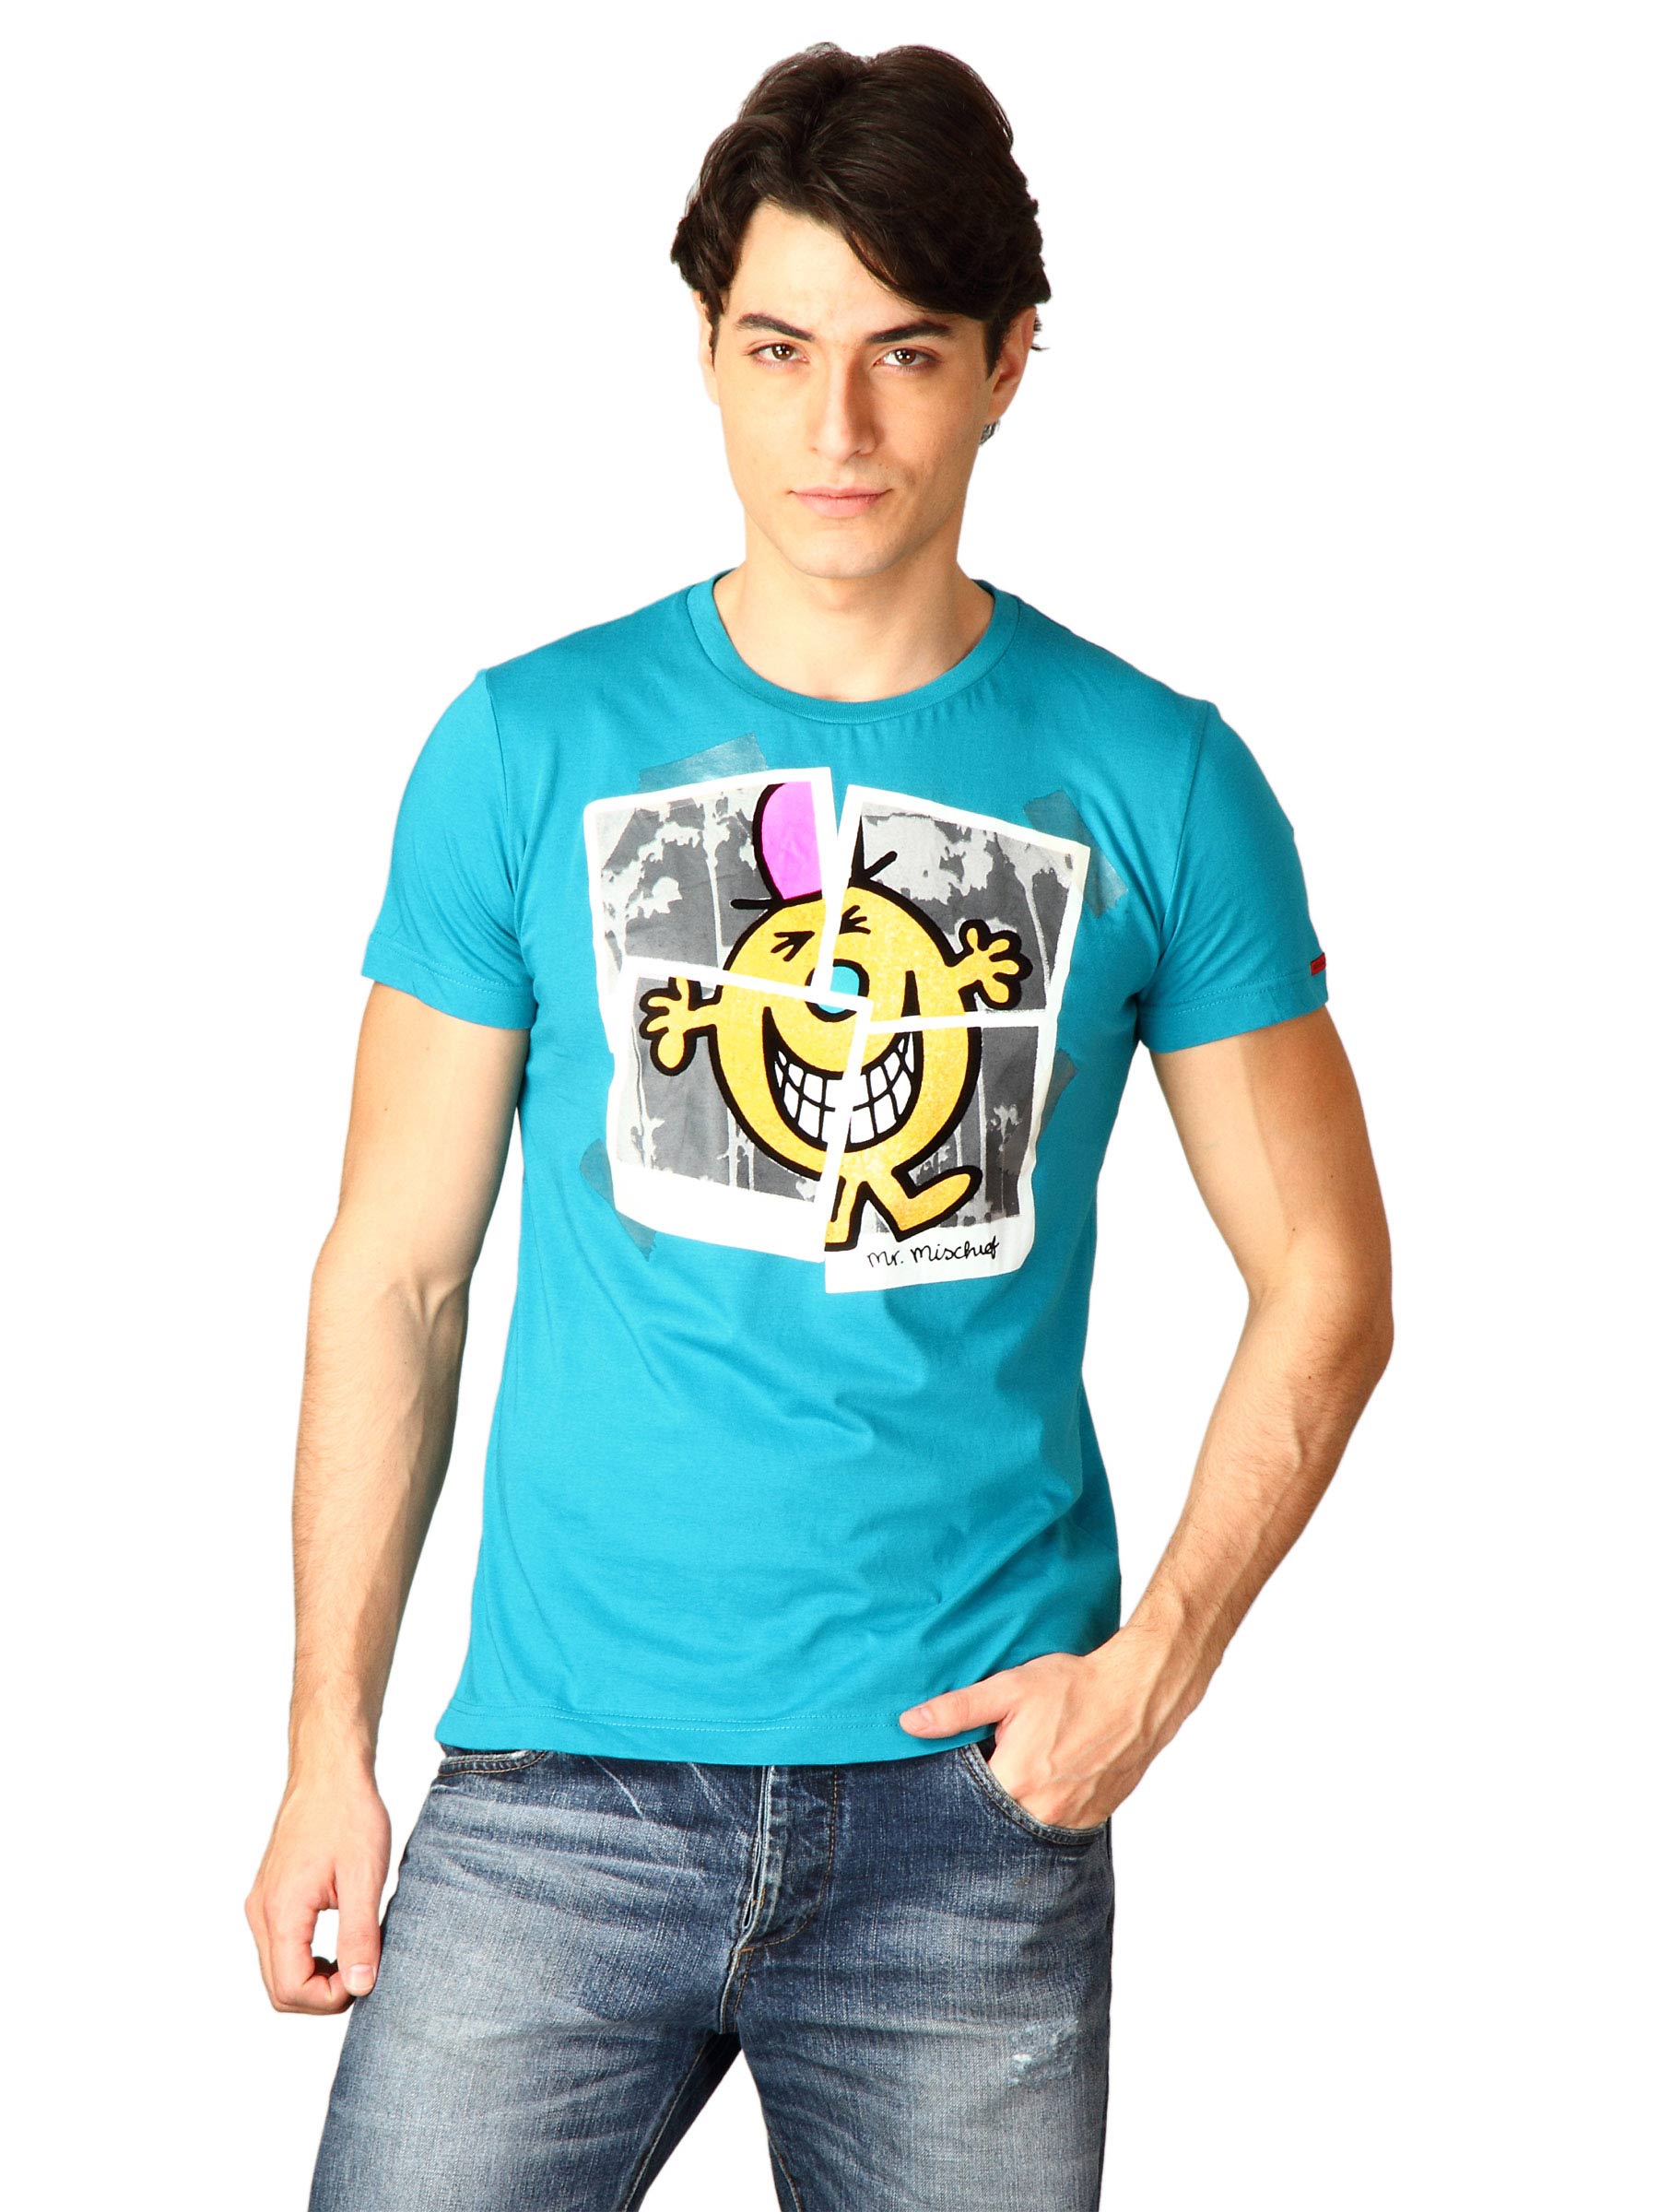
Mr.Men Men's Teal Grey T-shirt
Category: Apparel / Topwear / Tshirts
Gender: Men
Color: Grey
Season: Fall 2011
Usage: Casual